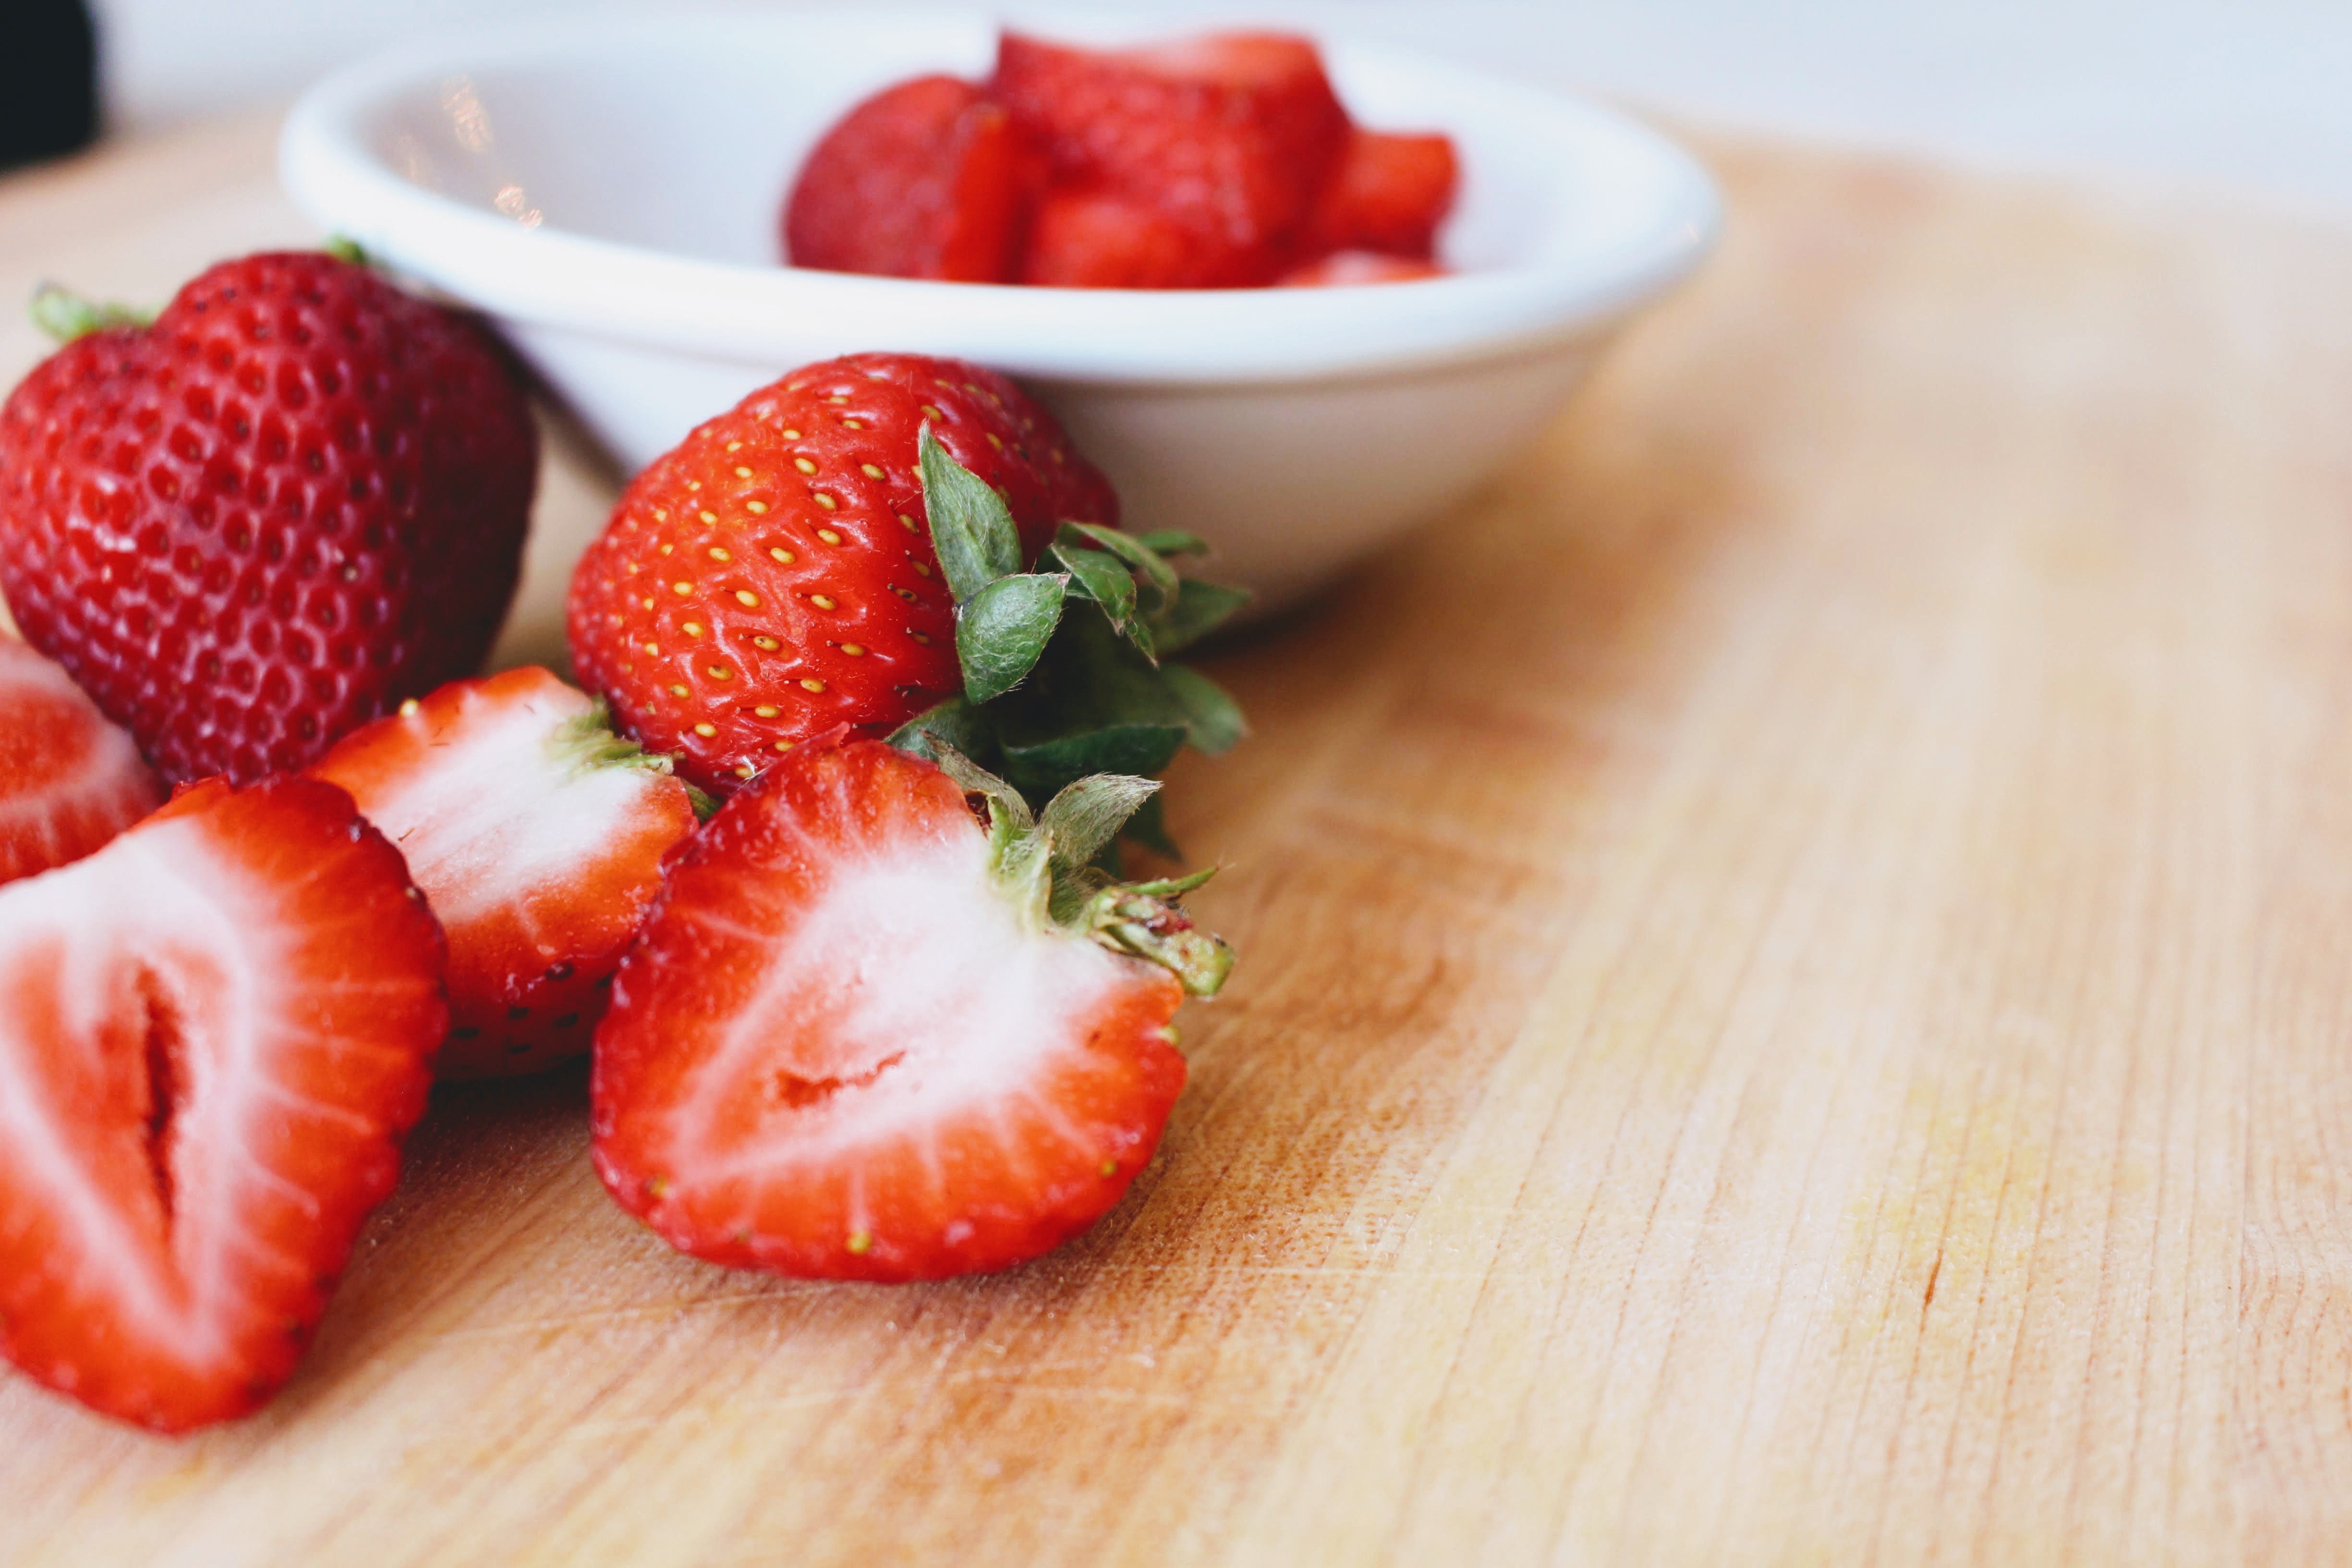
food, strawberry, strawberries, fruit, dish, cuisine, plant, ingredient, produce, natural foods, sweetness, recipe, dessert, cream, berry, superfood